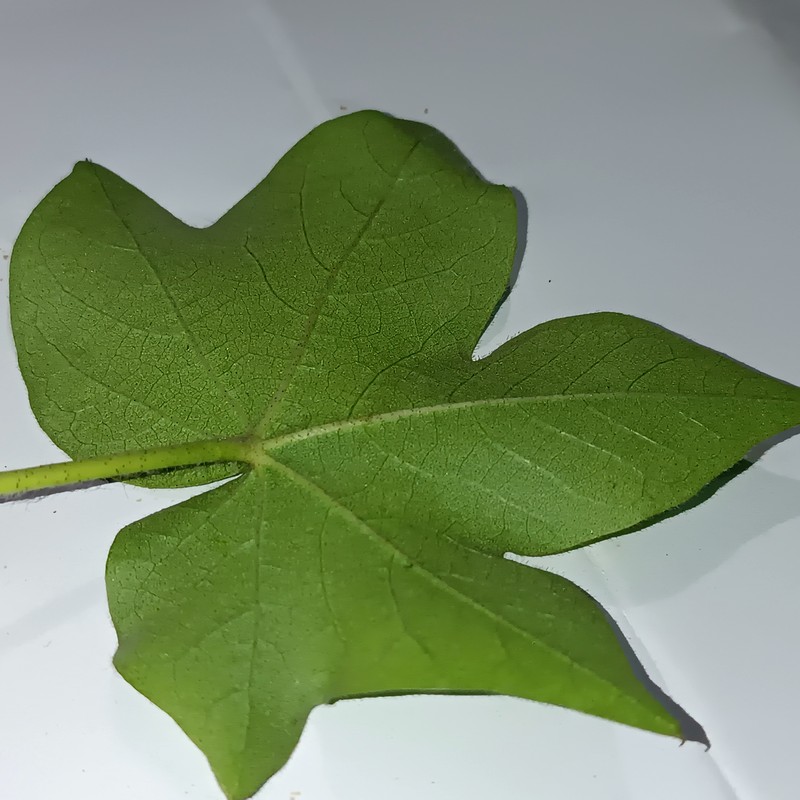
Label: Healthy Leaf